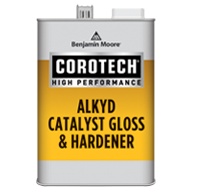
Alkyd Gloss and Hardness Catalyst V705
Details Available Colors: N/A Sheen (or Gloss): N/A Cleanup: N/A Resin Type: Isocyanate Recommended Use: Interior, Exterior MPI Rating: VOC Level: 615.0 Features Alkyd Gloss and Hardness Catalyst speeds drying while producing a higher gloss and more corrosion resistance, as well as a harder enamel finish. Other benefits include increased solvent and chemical resistance. For helpful information, check out our tools and resources page Colorant Used : N/A Color System Supported: N/A Data Sheets SDS SDS V705-90 (English) SDS V705-90 (Español) TDS TDS V705 (English)
Brand: Corotech
Category: Hardware > Building Consumables > Painting Consumables > Paint Binders